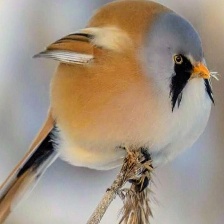
Species: BEARDED REEDLING
Scientific name: PANURUS BIARMICUS